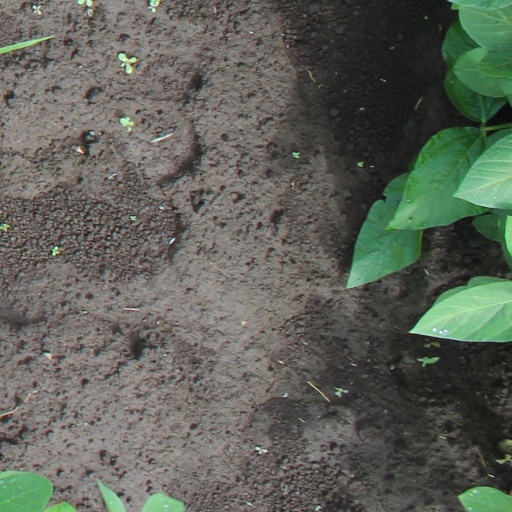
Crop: soybean